All Out (2020)

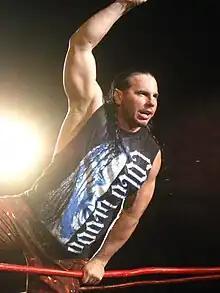
All Out received generally poor reviews from critics, mainly due to an accident involving Matt Hardy (pictured) during his match with Sammy Guevara

All Out received mixed to negative reviews from fans and critics. Justin Barrasso of "Sports Illustrated" reviewed the show, saying that "tonight’s All Out show did not meet that high standard of excellence, running into a litany of obstacles that included no singles title change, a limited live crowd dealing with intense humidity and a nearly disastrous spot involving Matt Hardy". Brent Brookhouse of "CBS Sports" said that "while AEW All Out may have ended with a bang in the form of a competitive and entertaining world title match, the lasting memories from the show will likely be the things that did not go as planned. And, for the first time in company history, a pay-per-view event can be viewed as largely disappointing". Will Pruett of "Pro Wrestling Dot Net" declared it as AEW's "first bad pay-per-view".